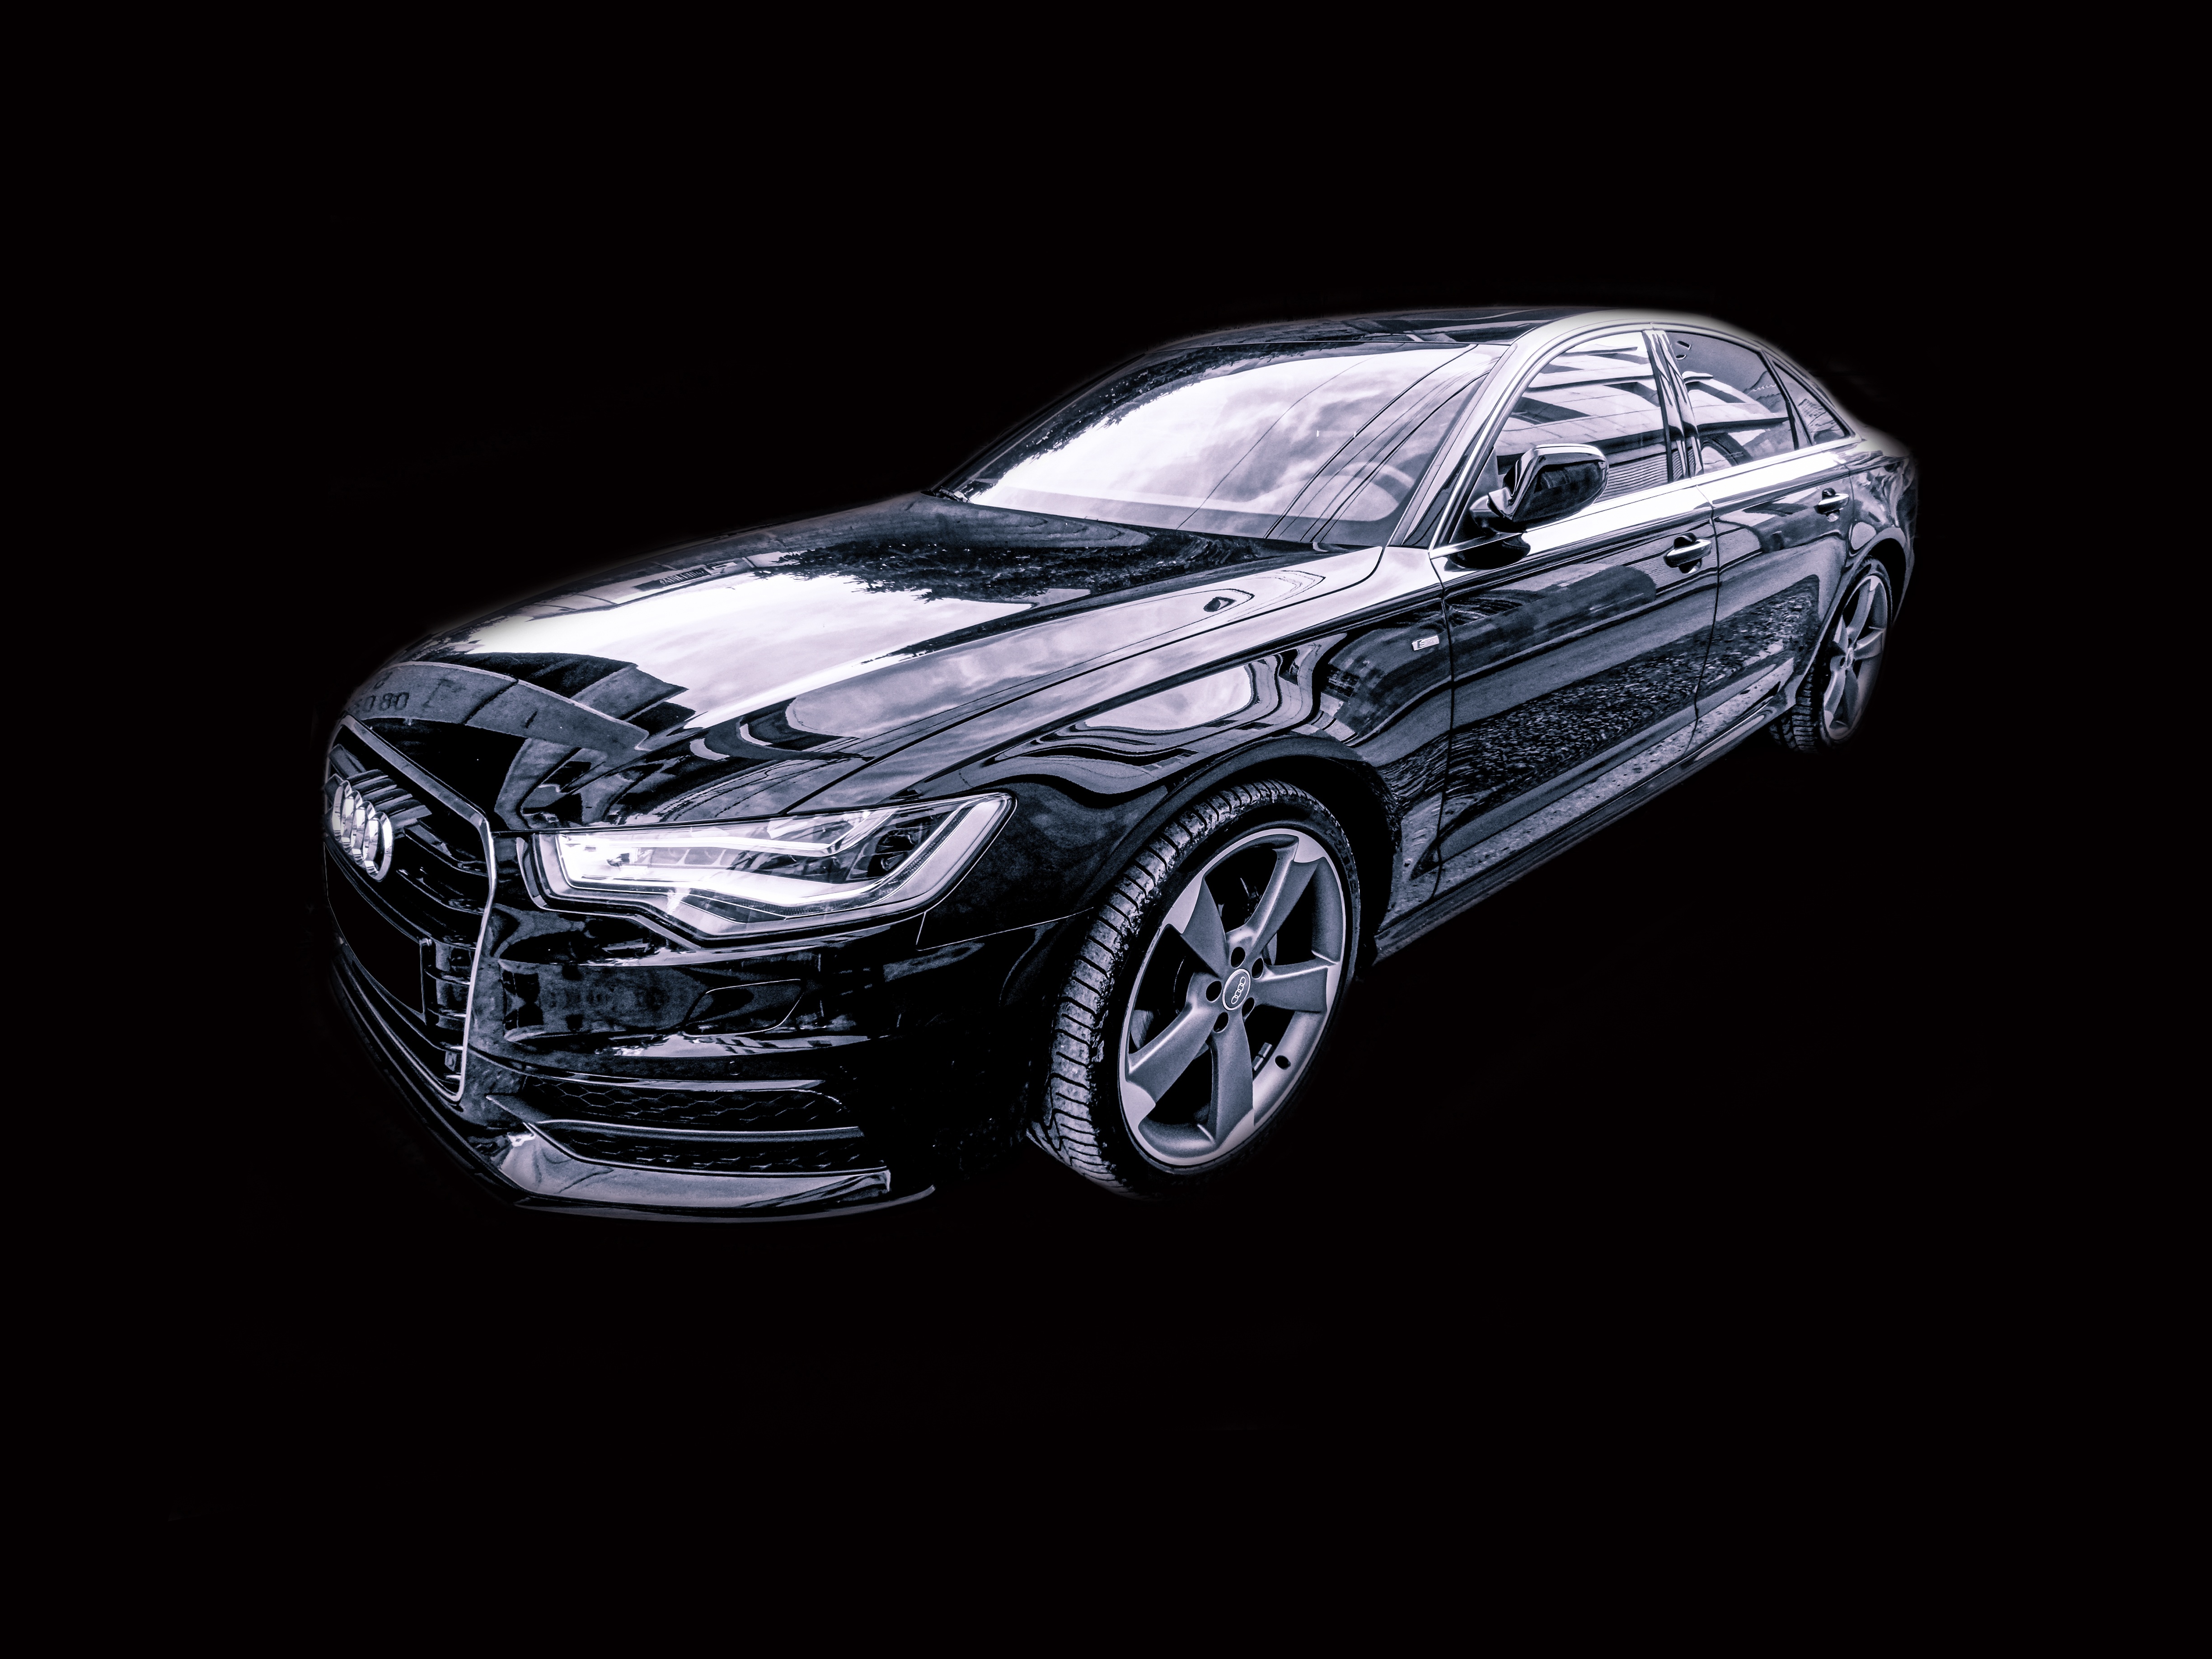
car, wheel, automobile, vehicle, auto, black, sports car, bumper, tuning, luxury, sedan, audi, coupe, model car, land vehicle, automobile make, automotive exterior, automotive design, luxury vehicle, performance car, executive car, personal luxury car